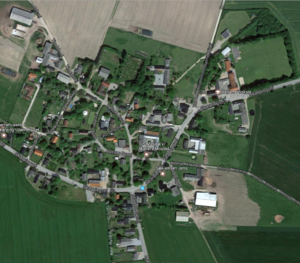
Hellum
Luftfoto af Hellum
jord kort over Hellum by i Nordjylland Danmark
Hellum er en landsby, som ligger i Rebild Kommune imellem Skørping og Terndrup. Der er mellem 150 og 250 indbyggere.